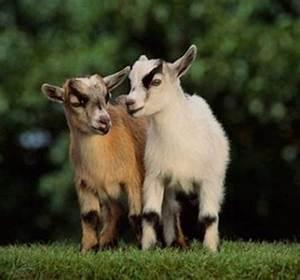
sheep